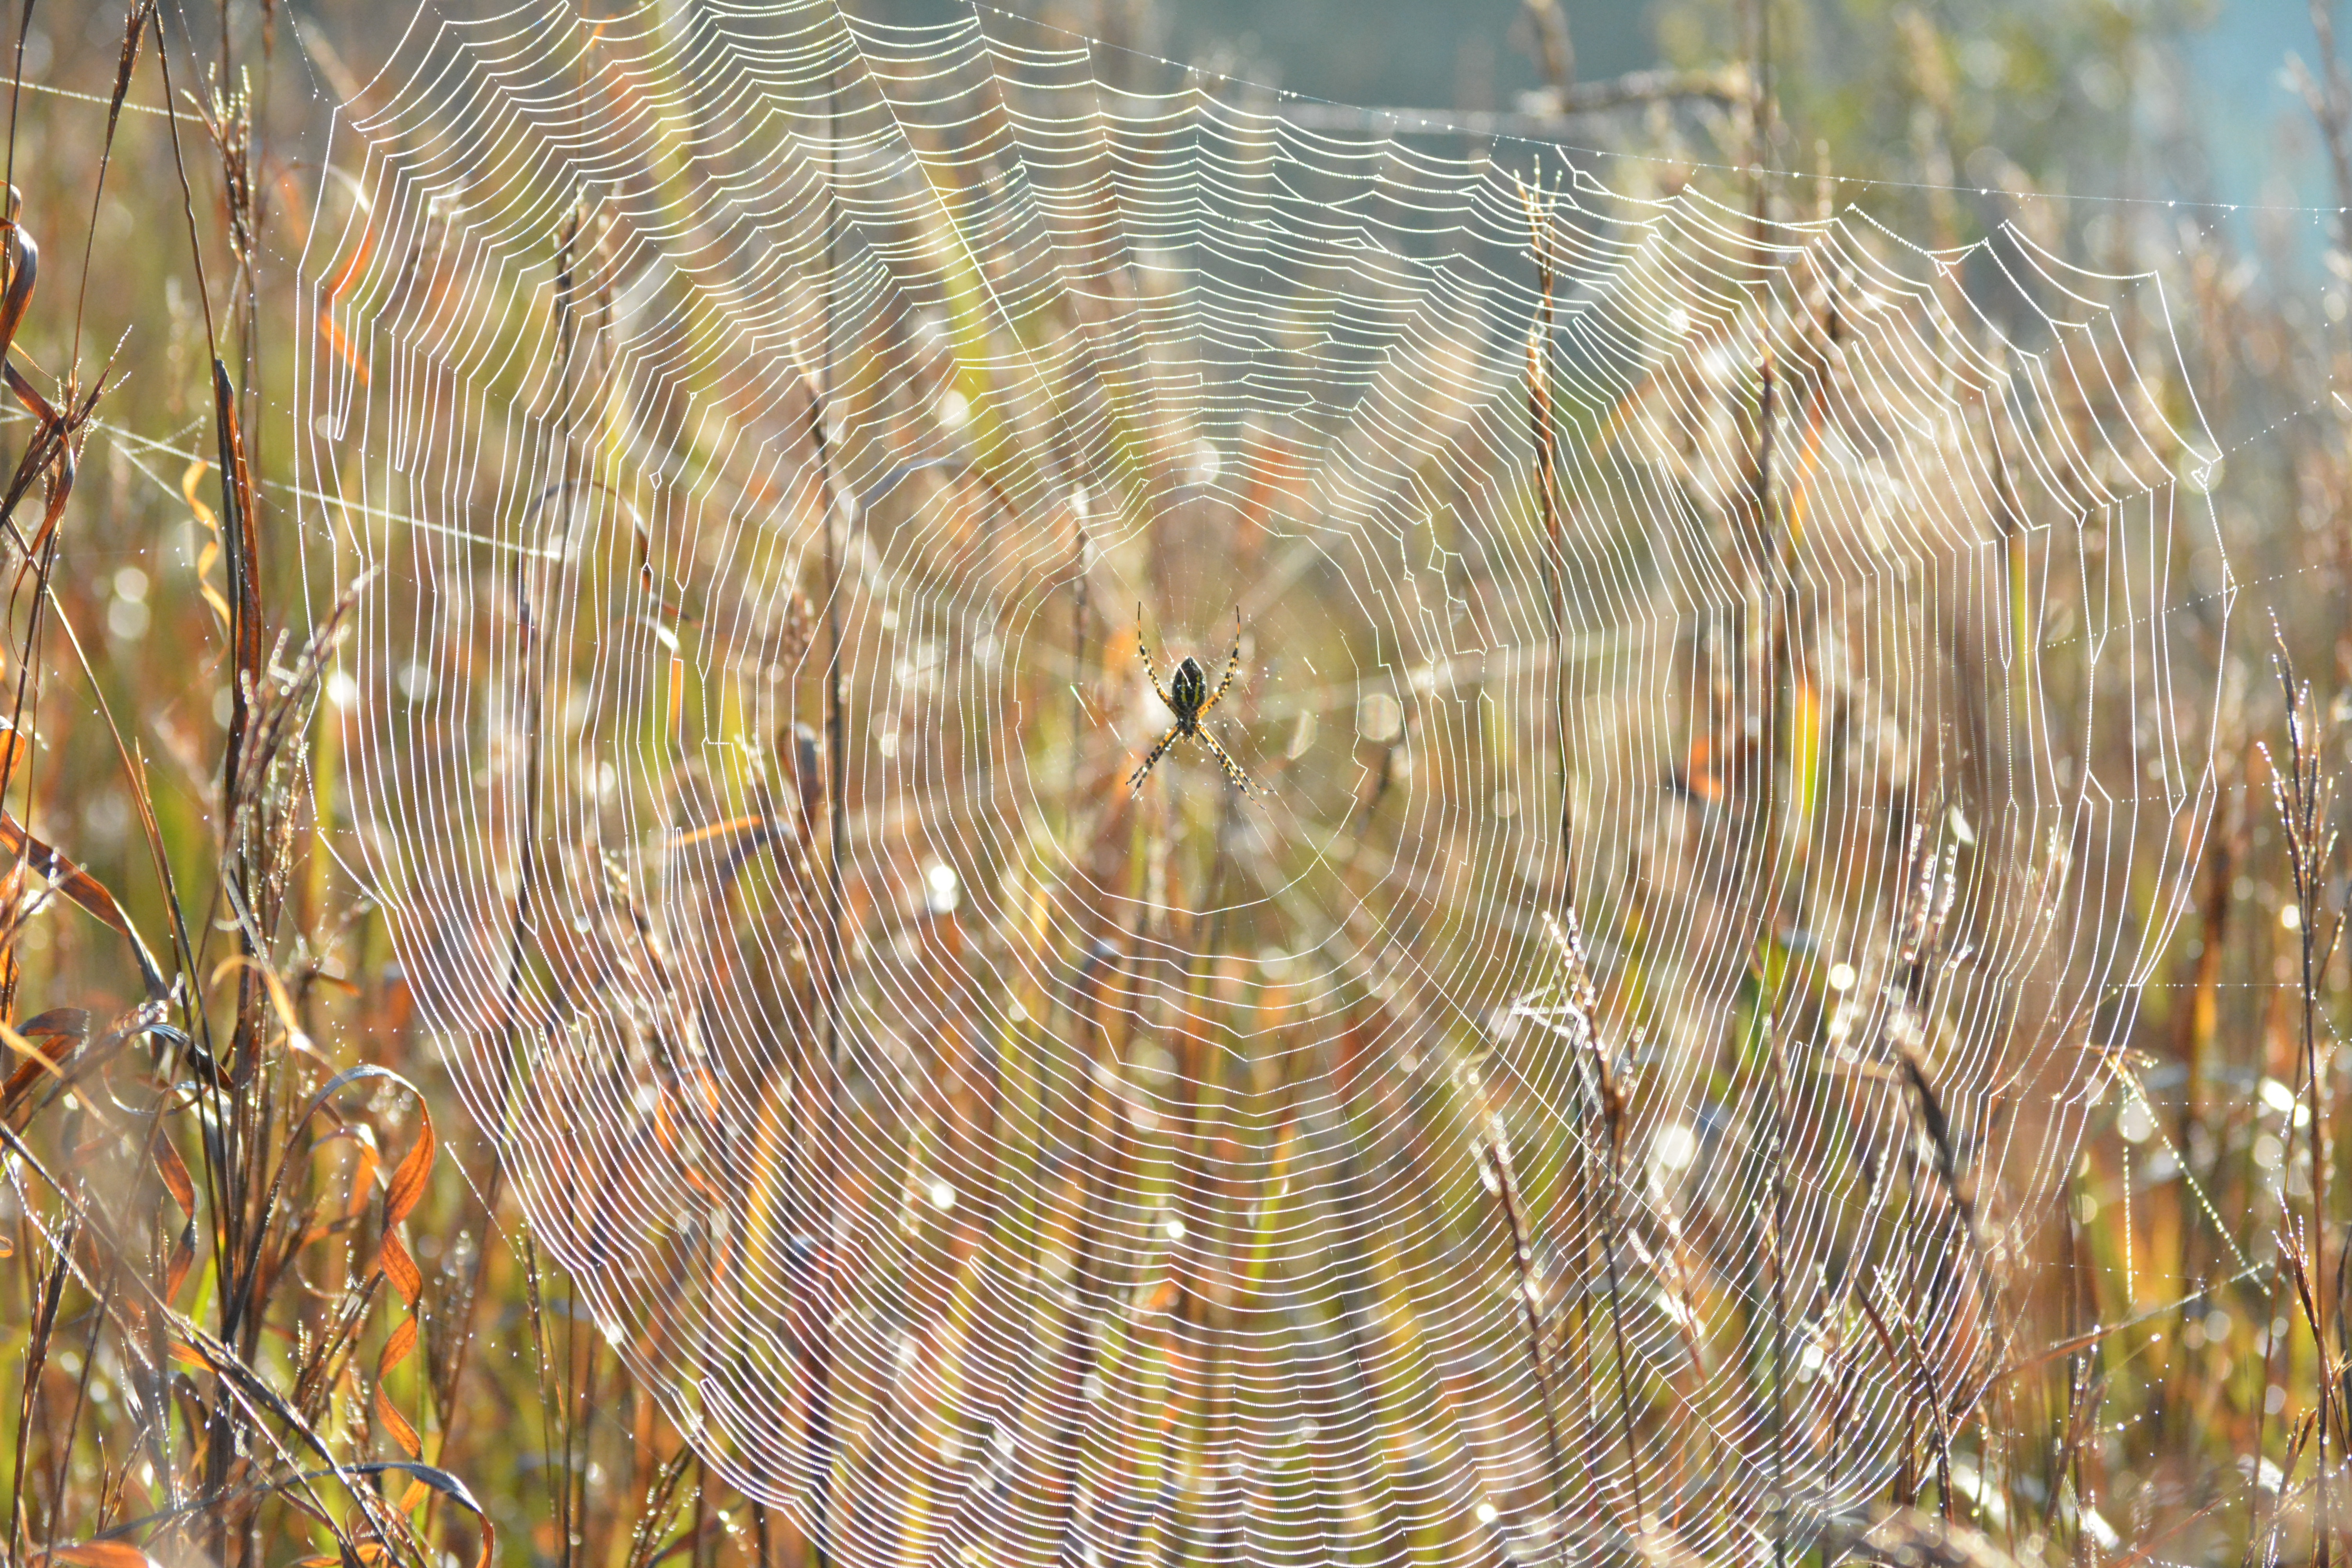
grass, wildlife, autumn, fauna, material, invertebrate, spider web, spider, arachnid, grass family